List of University of Greifswald people

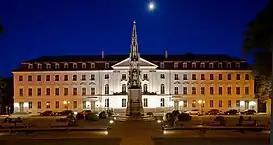
The University of Greifswald in the town of Greifswald, Germany.

This List of people associated with the University of Greifswald contains notable alumni and faculty past and present of an institution of higher education founded as early as 1456.